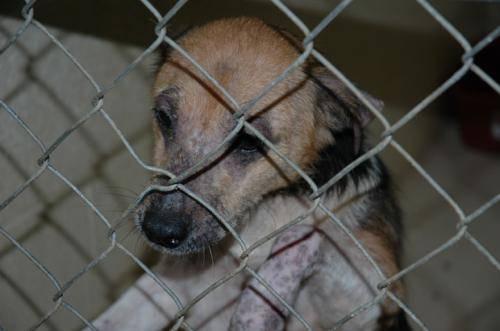
dog